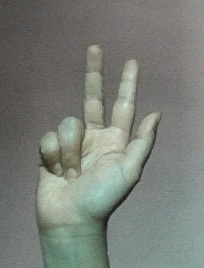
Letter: al